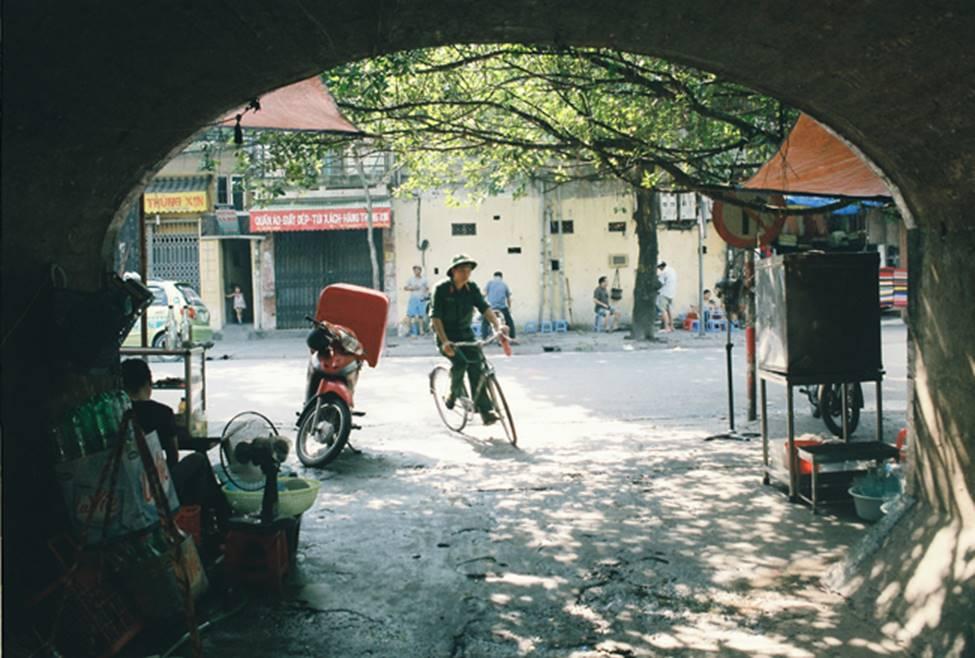
có một người đàn ông đang đạp xe đạp trên đường